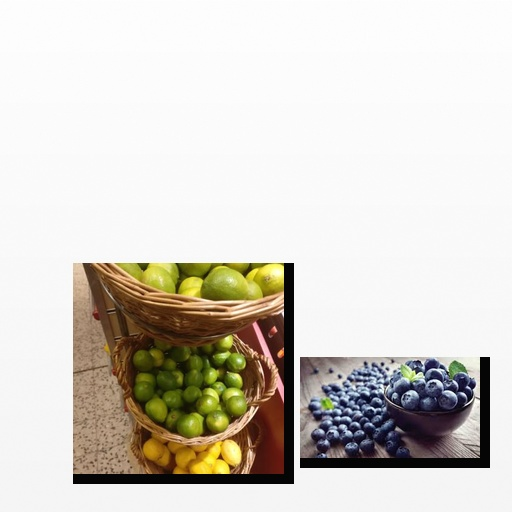
Food items: blueberry, lime